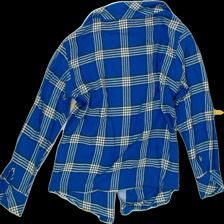
View: back
Type: Shirt
Category: Ladies
Brand: H&M
Colors: White, Blue, Black
Material: 100% cott
Pattern: Checkered print
Cut: Regular
Size: 44
Season: All
Trend: No trend
Stains: No
Price range: <50
Recommended usage: Export